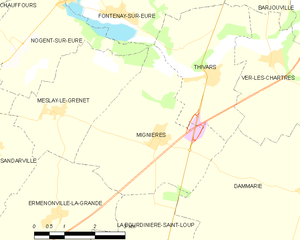
Carte de Mignières et des communes limitrophes.
Mignières est une commune française située dans le département d'Eure-et-Loir, en région Centre-Val de Loire.